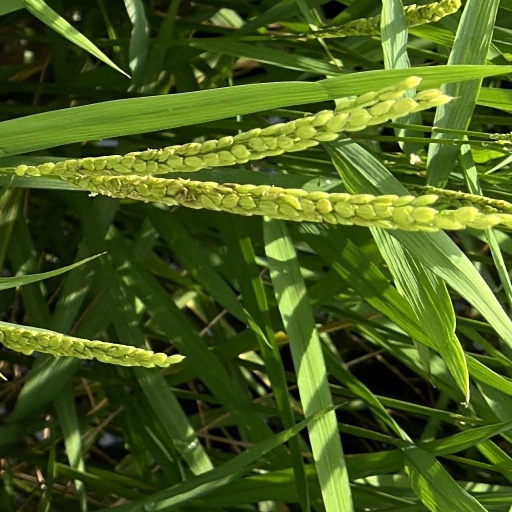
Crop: rice